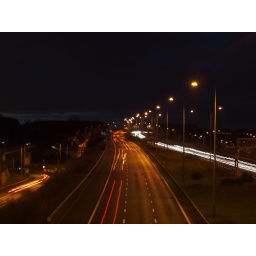
View London bound from the A228 Cuxton road bridge over the M2